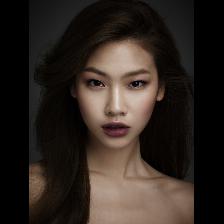
Label: Human